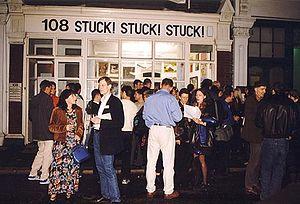
Le stuckisme est un mouvement artistique international fondé en 1999 par Billy Childish et Charles Thomson. Il prône une peinture figurative en réaction à l'art conceptuel, et particulièrement à celui du courant des Young British Artists soutenus par le mécène Charles Saatchi. Le mouvement du stuckisme, qui réunissait à l'origine treize artistes, s'est depuis étendu, et compte en 2010 plus de 207 groupements d'artistes répartis en différents points du globe. Billy Childish a quitté le mouvement en 2001.